Answer in natural language. How many Doorways are visible in the scene? Choose between the following options: 3, 5, 2, 0 or 4
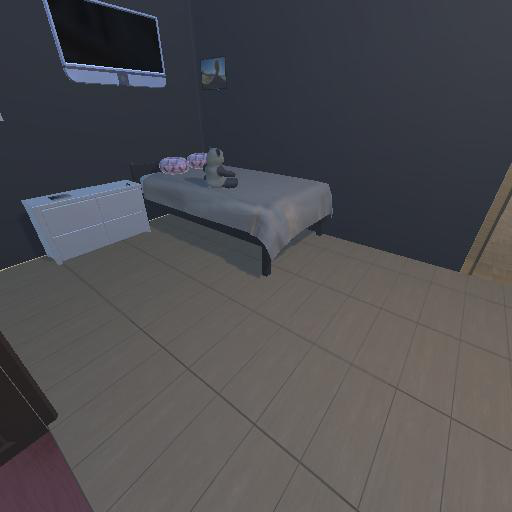
<answer>2</answer>